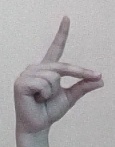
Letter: ta